Encyclopedia Lituanica

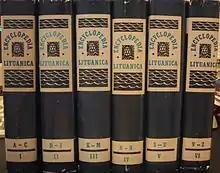
Six volumes of "Encyclopedia Lituanica"

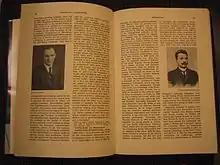
An open volume of "Encyclopedia Lituanica" with picture of publisher Juozas Kapočius on the left

Encyclopedia Lituanica (likely named after "Encyclopædia Britannica" or "Encyclopedia Americana") is a six-volume (about 3600-page) English language encyclopedia about Lithuania and Lithuania-related topics. It was published between 1970 and 1978 in Boston, Massachusetts by Lithuanian Americans who fled Soviet occupation at the end of World War II. To this day, it remains the only such comprehensive work on Lithuania in the English language.